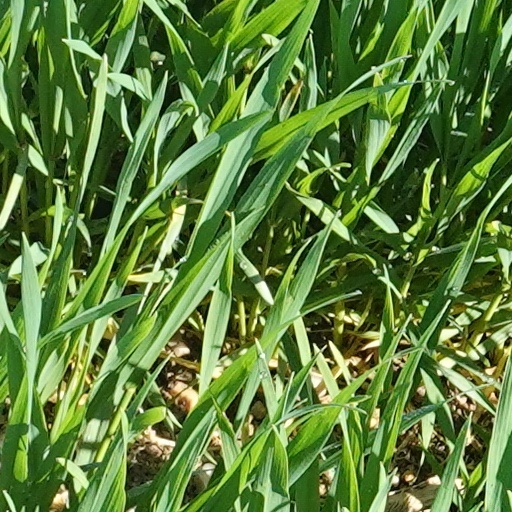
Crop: wheat